Caspian Sea

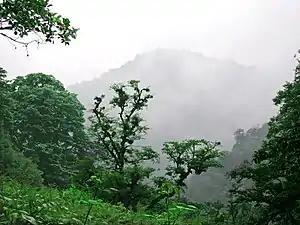
Iran's northern Caspian Hyrcanian mixed forests are maintained by moisture captured from the Caspian Sea by the Alborz Mountain Range.

The rising level of the Caspian Sea between 1995 and 1996 reduced the number of habitats for rare species of aquatic vegetation. This has been attributed to a general lack of seeding material in newly formed coastal lagoons and water bodies.